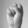
ASL letter: S